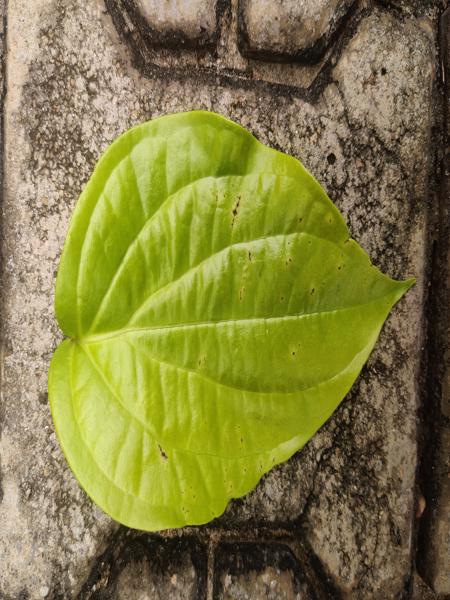
Plant: Betel